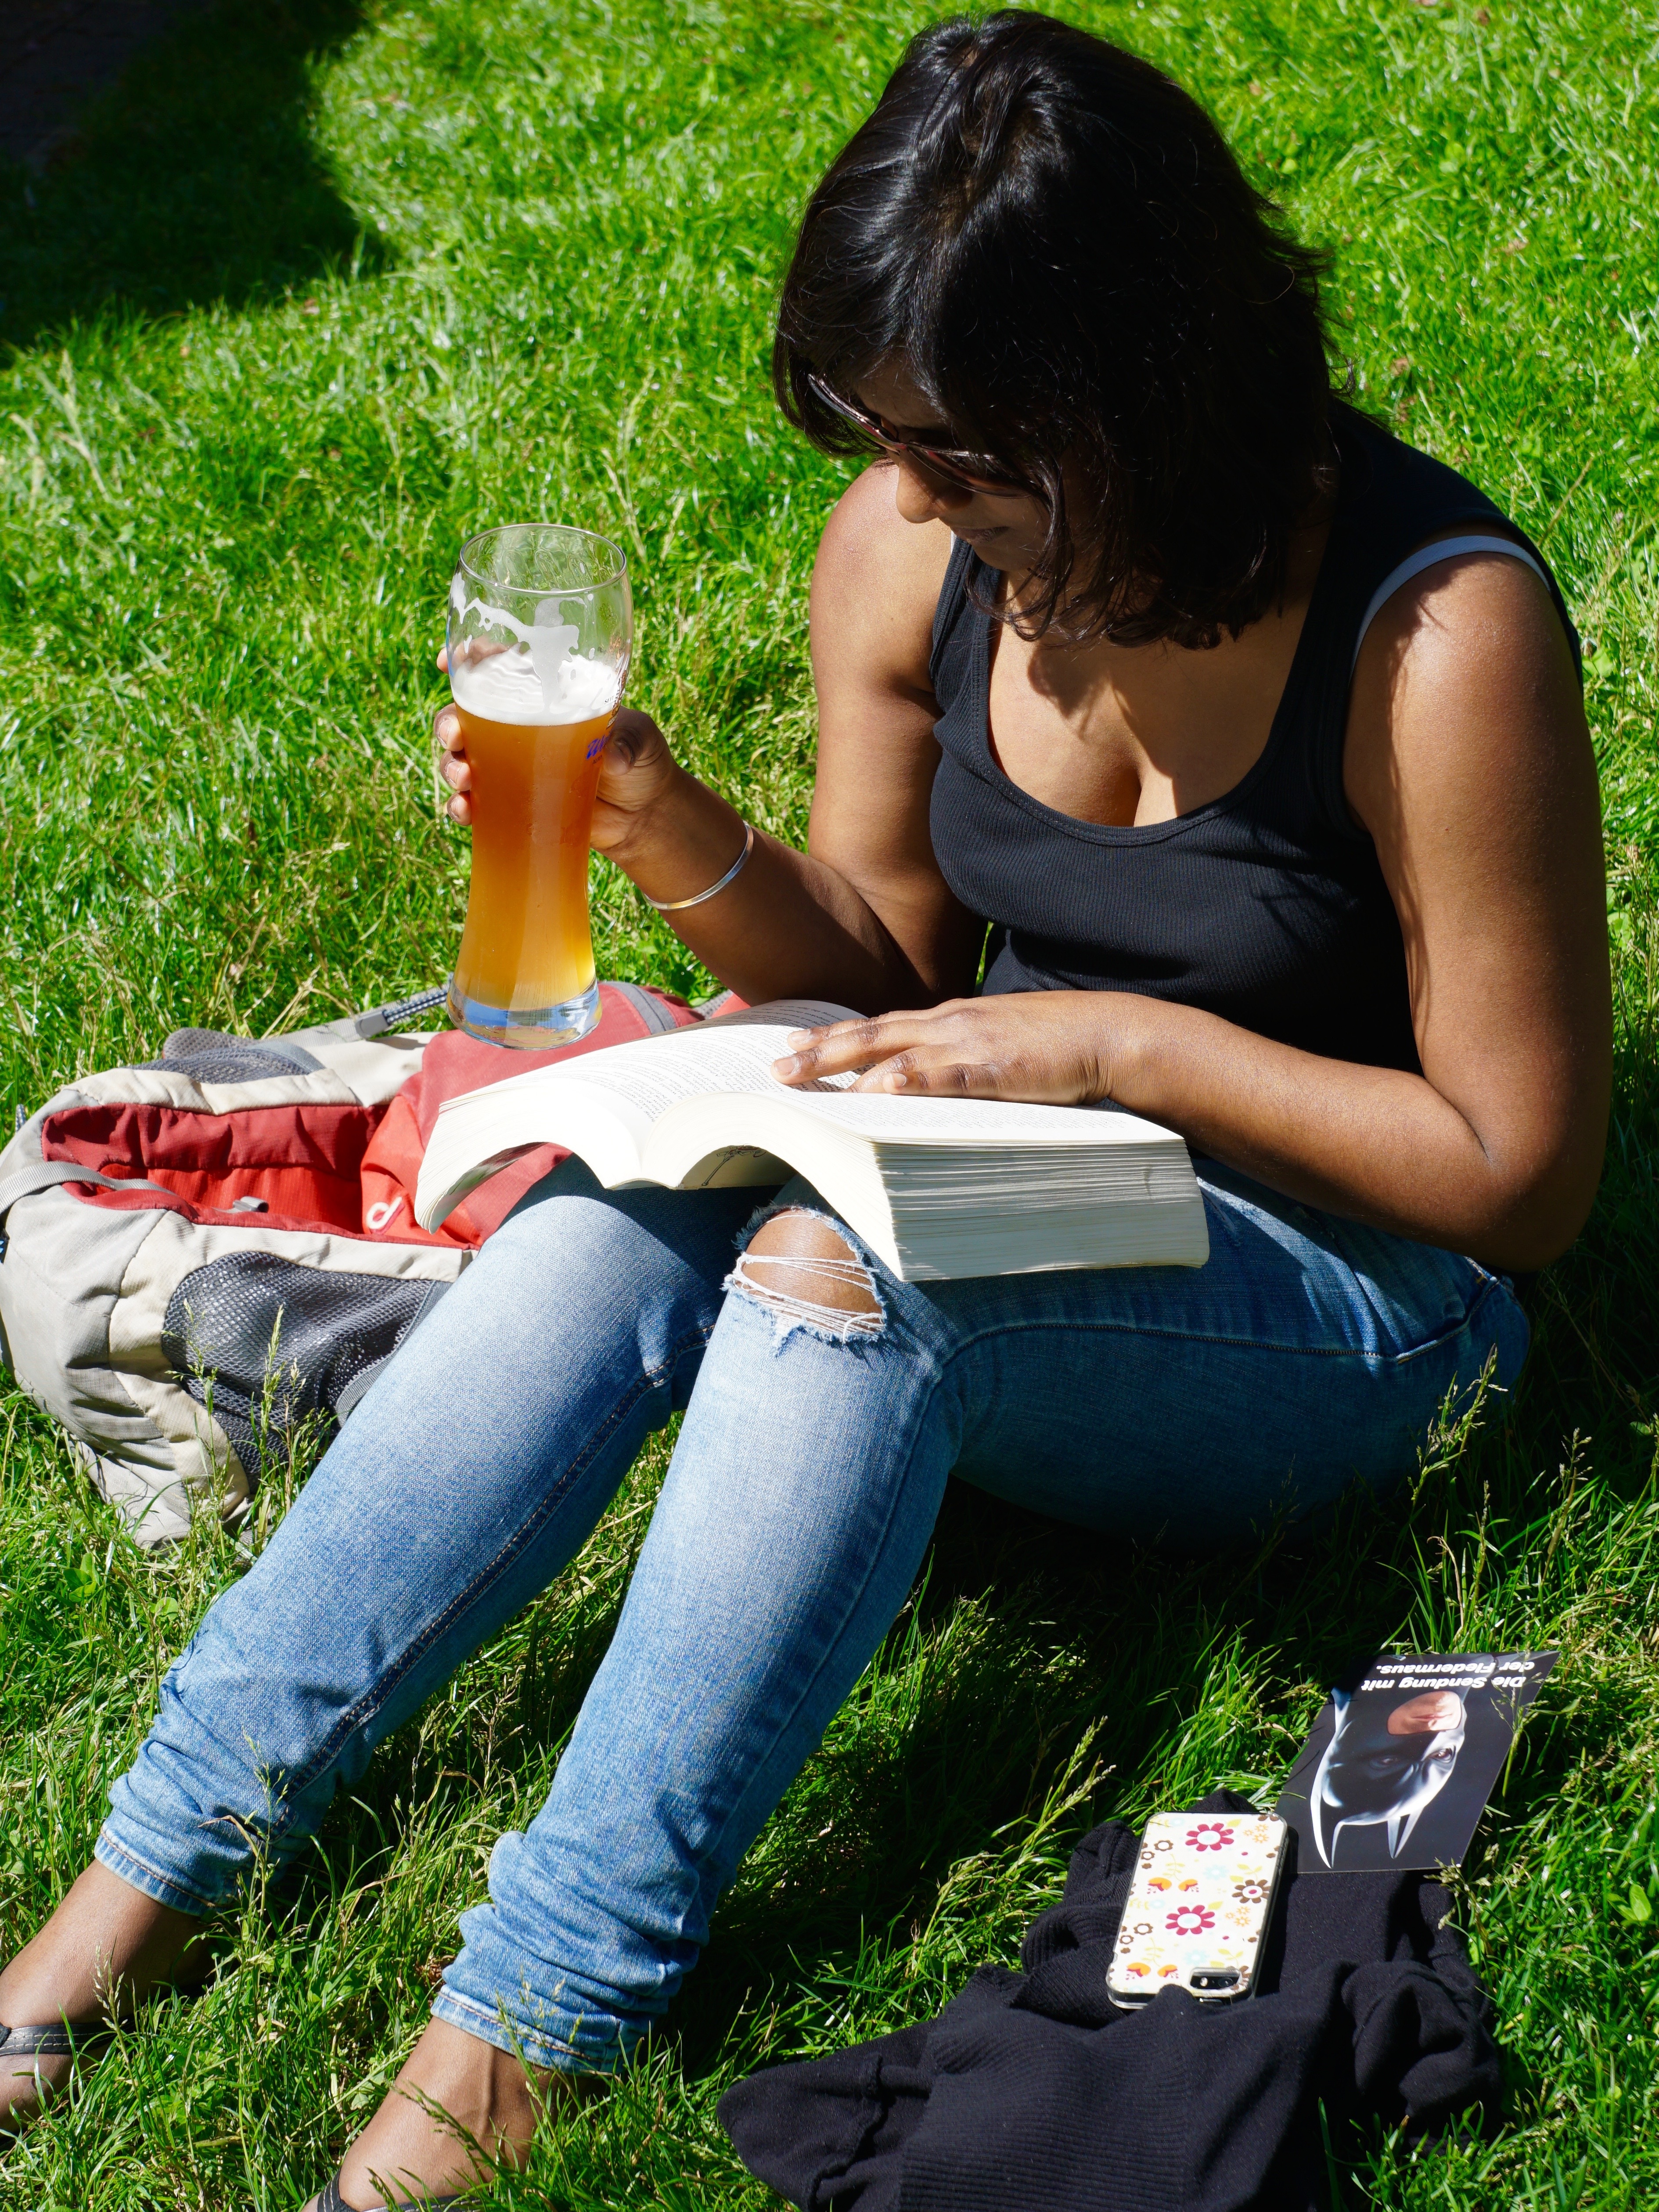
grass, read, person, woman, lawn, meadow, sunbathing, green, sitting, backyard, human, drink, garden, beer, picnic, enjoy, human positions, human action